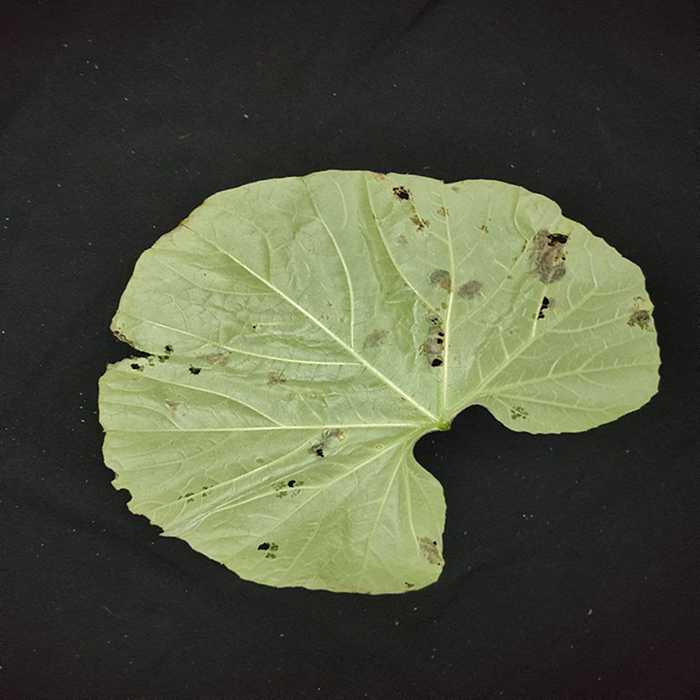
Plant: Bottle gourd
Label: Anthracnose